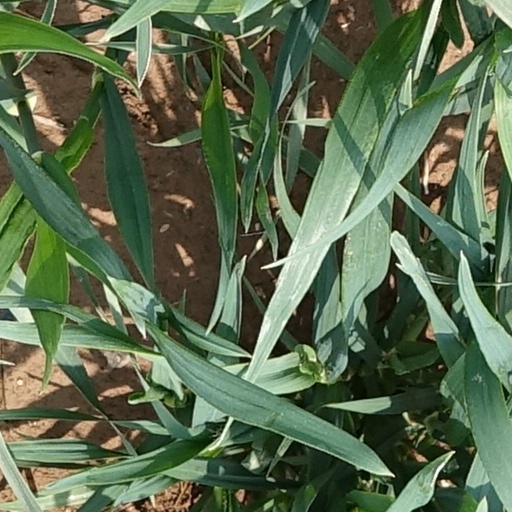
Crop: wheat